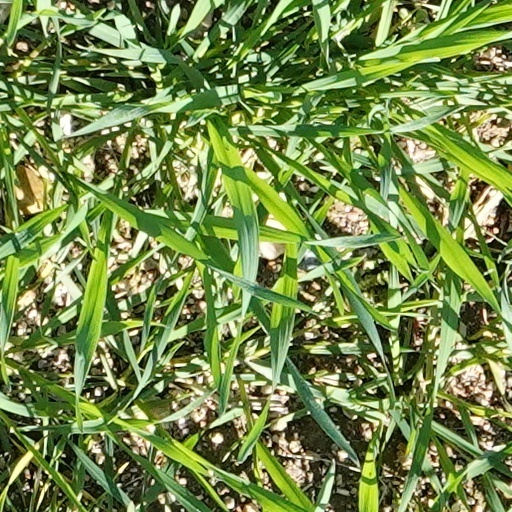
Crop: wheat